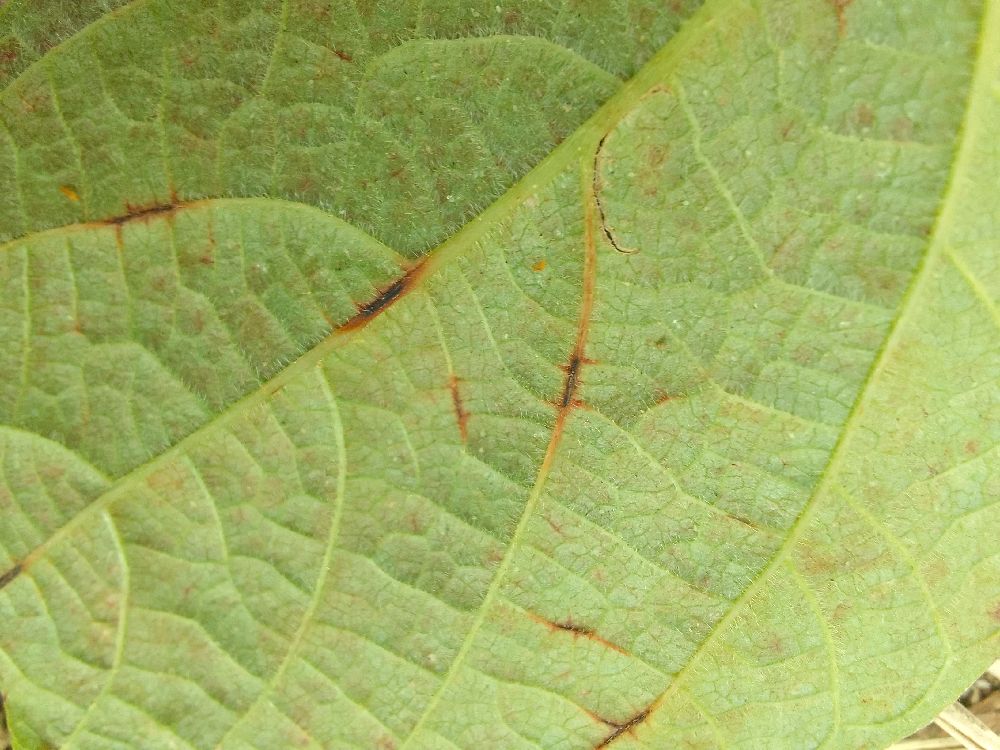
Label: anthracnose